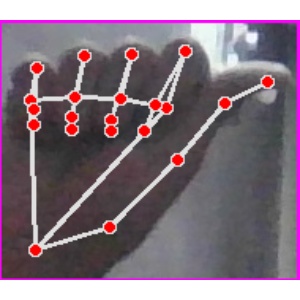
अक्षर: छ